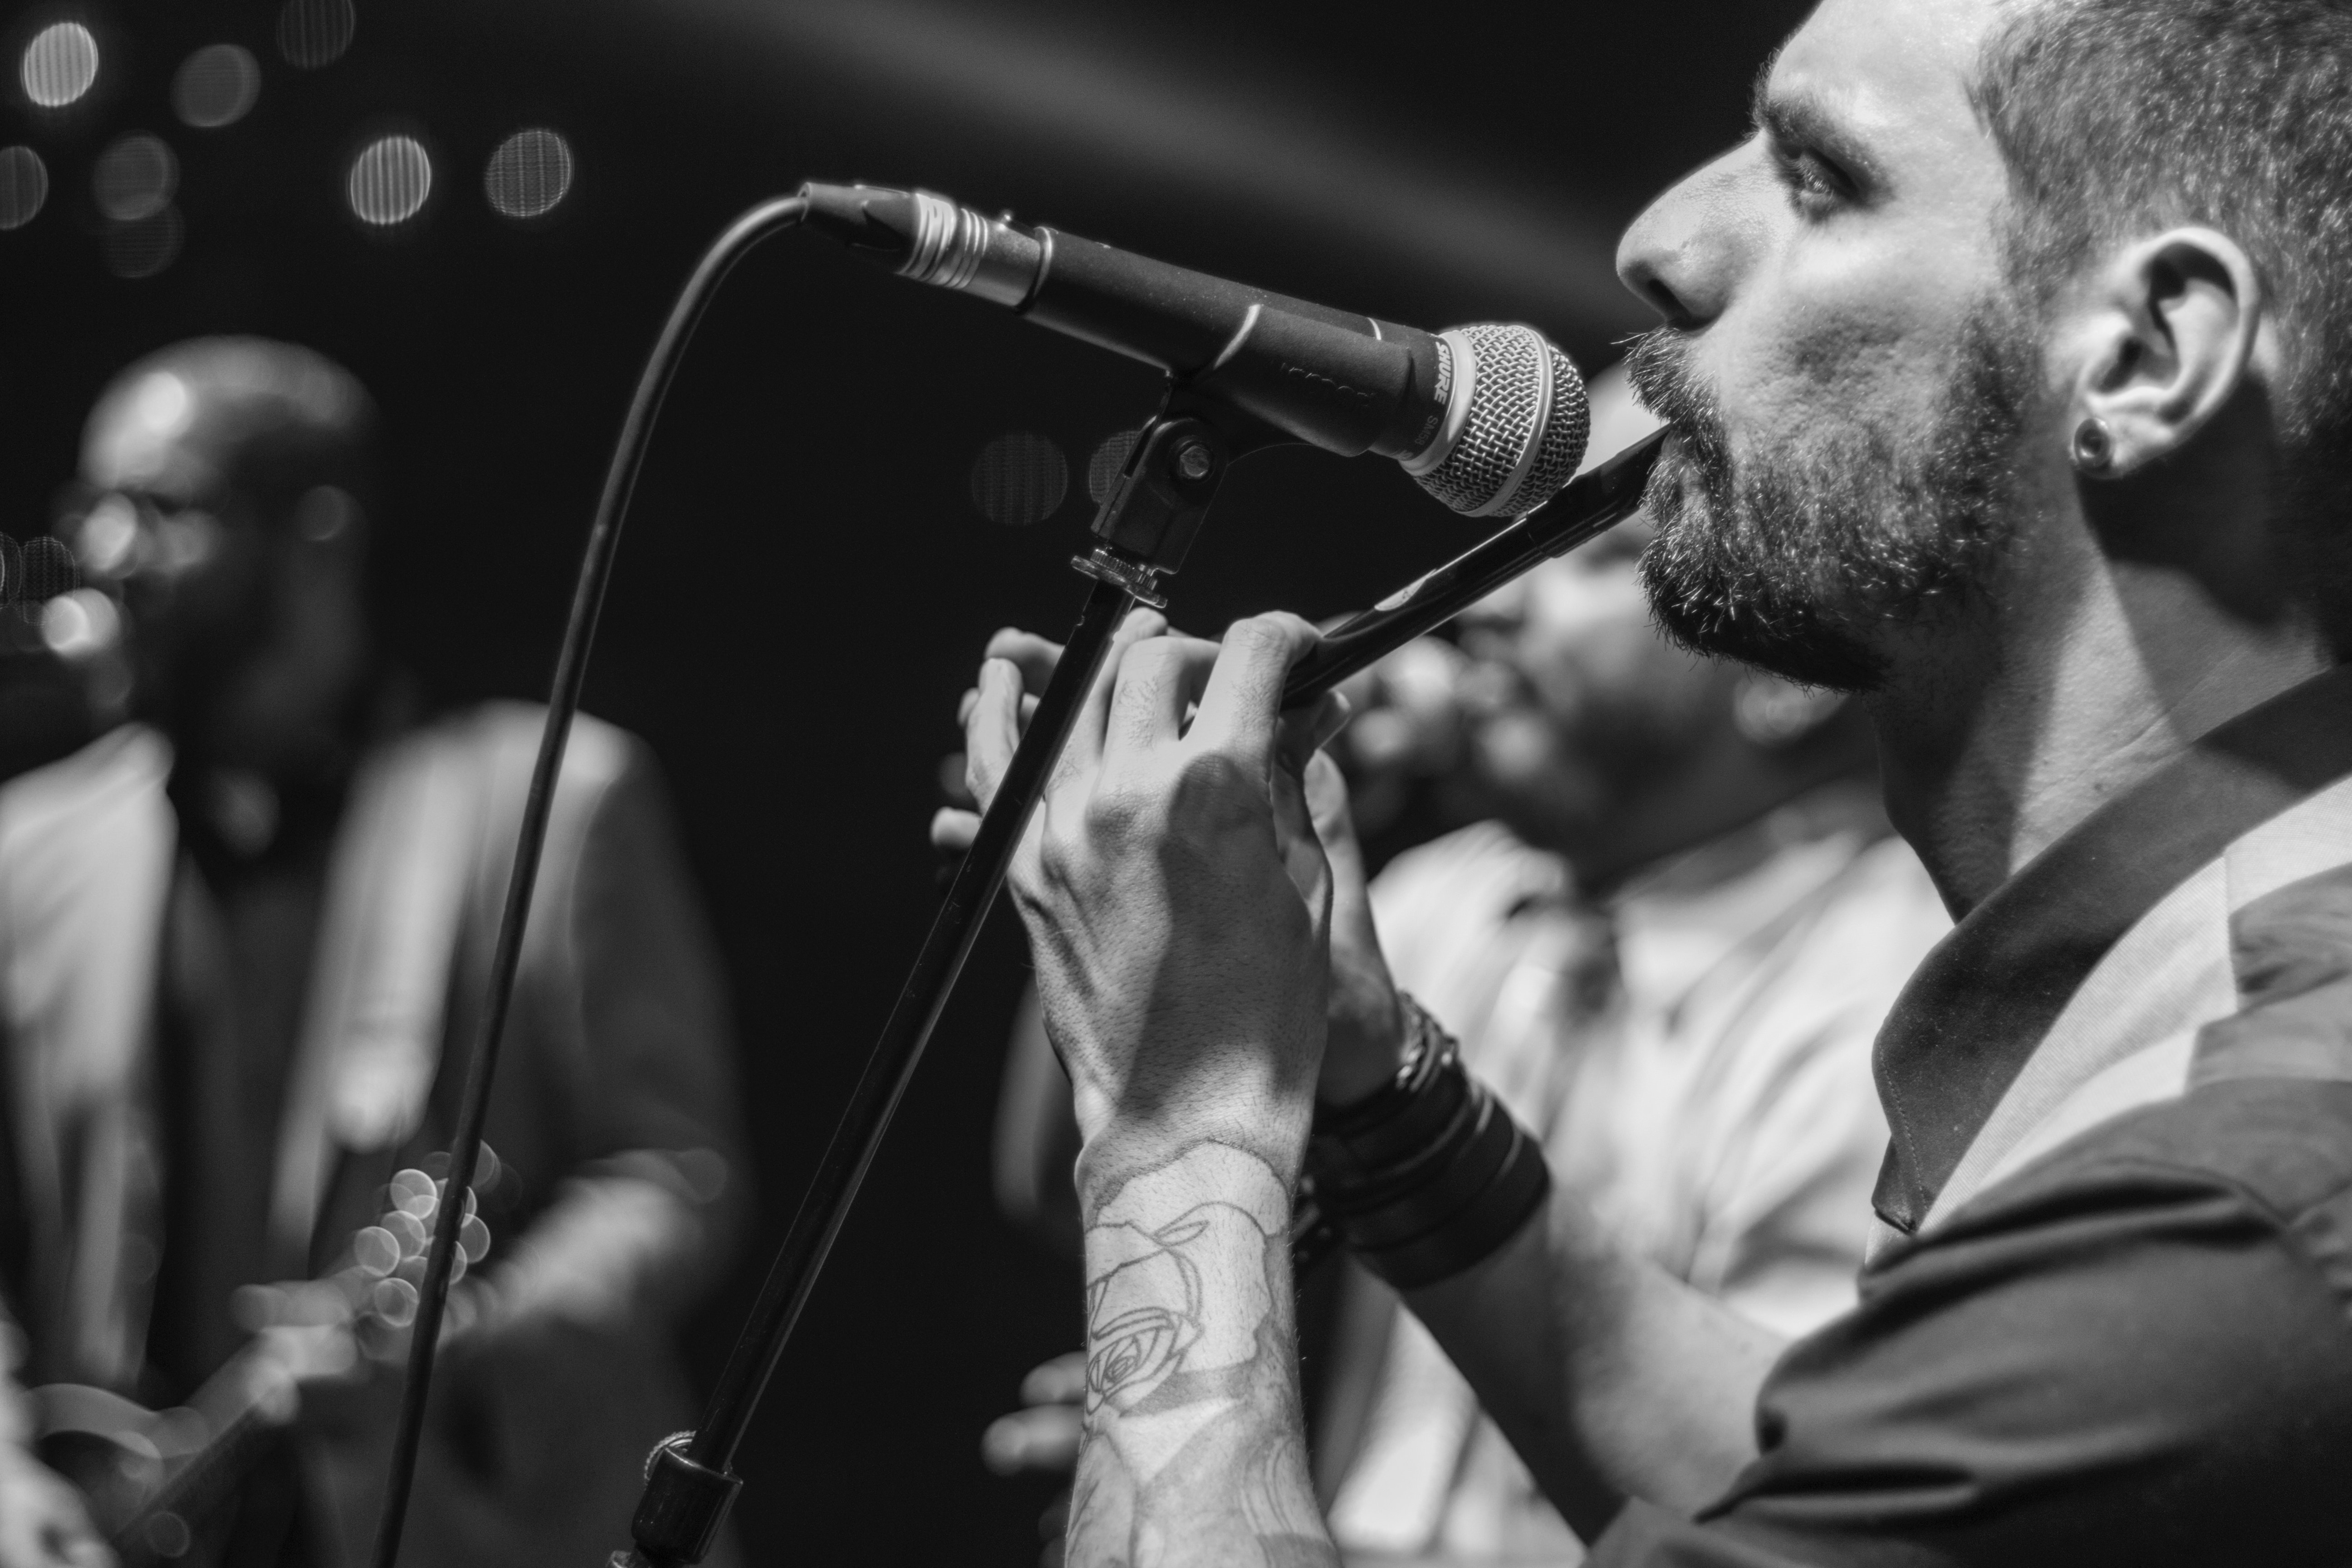
music, music artist, musician, performance, entertainment, singing, singer, black and white, microphone, performing arts, event, concert, monochrome photography, musical instrument, pop music, musical ensemble, monochrome, rock concert, song, style